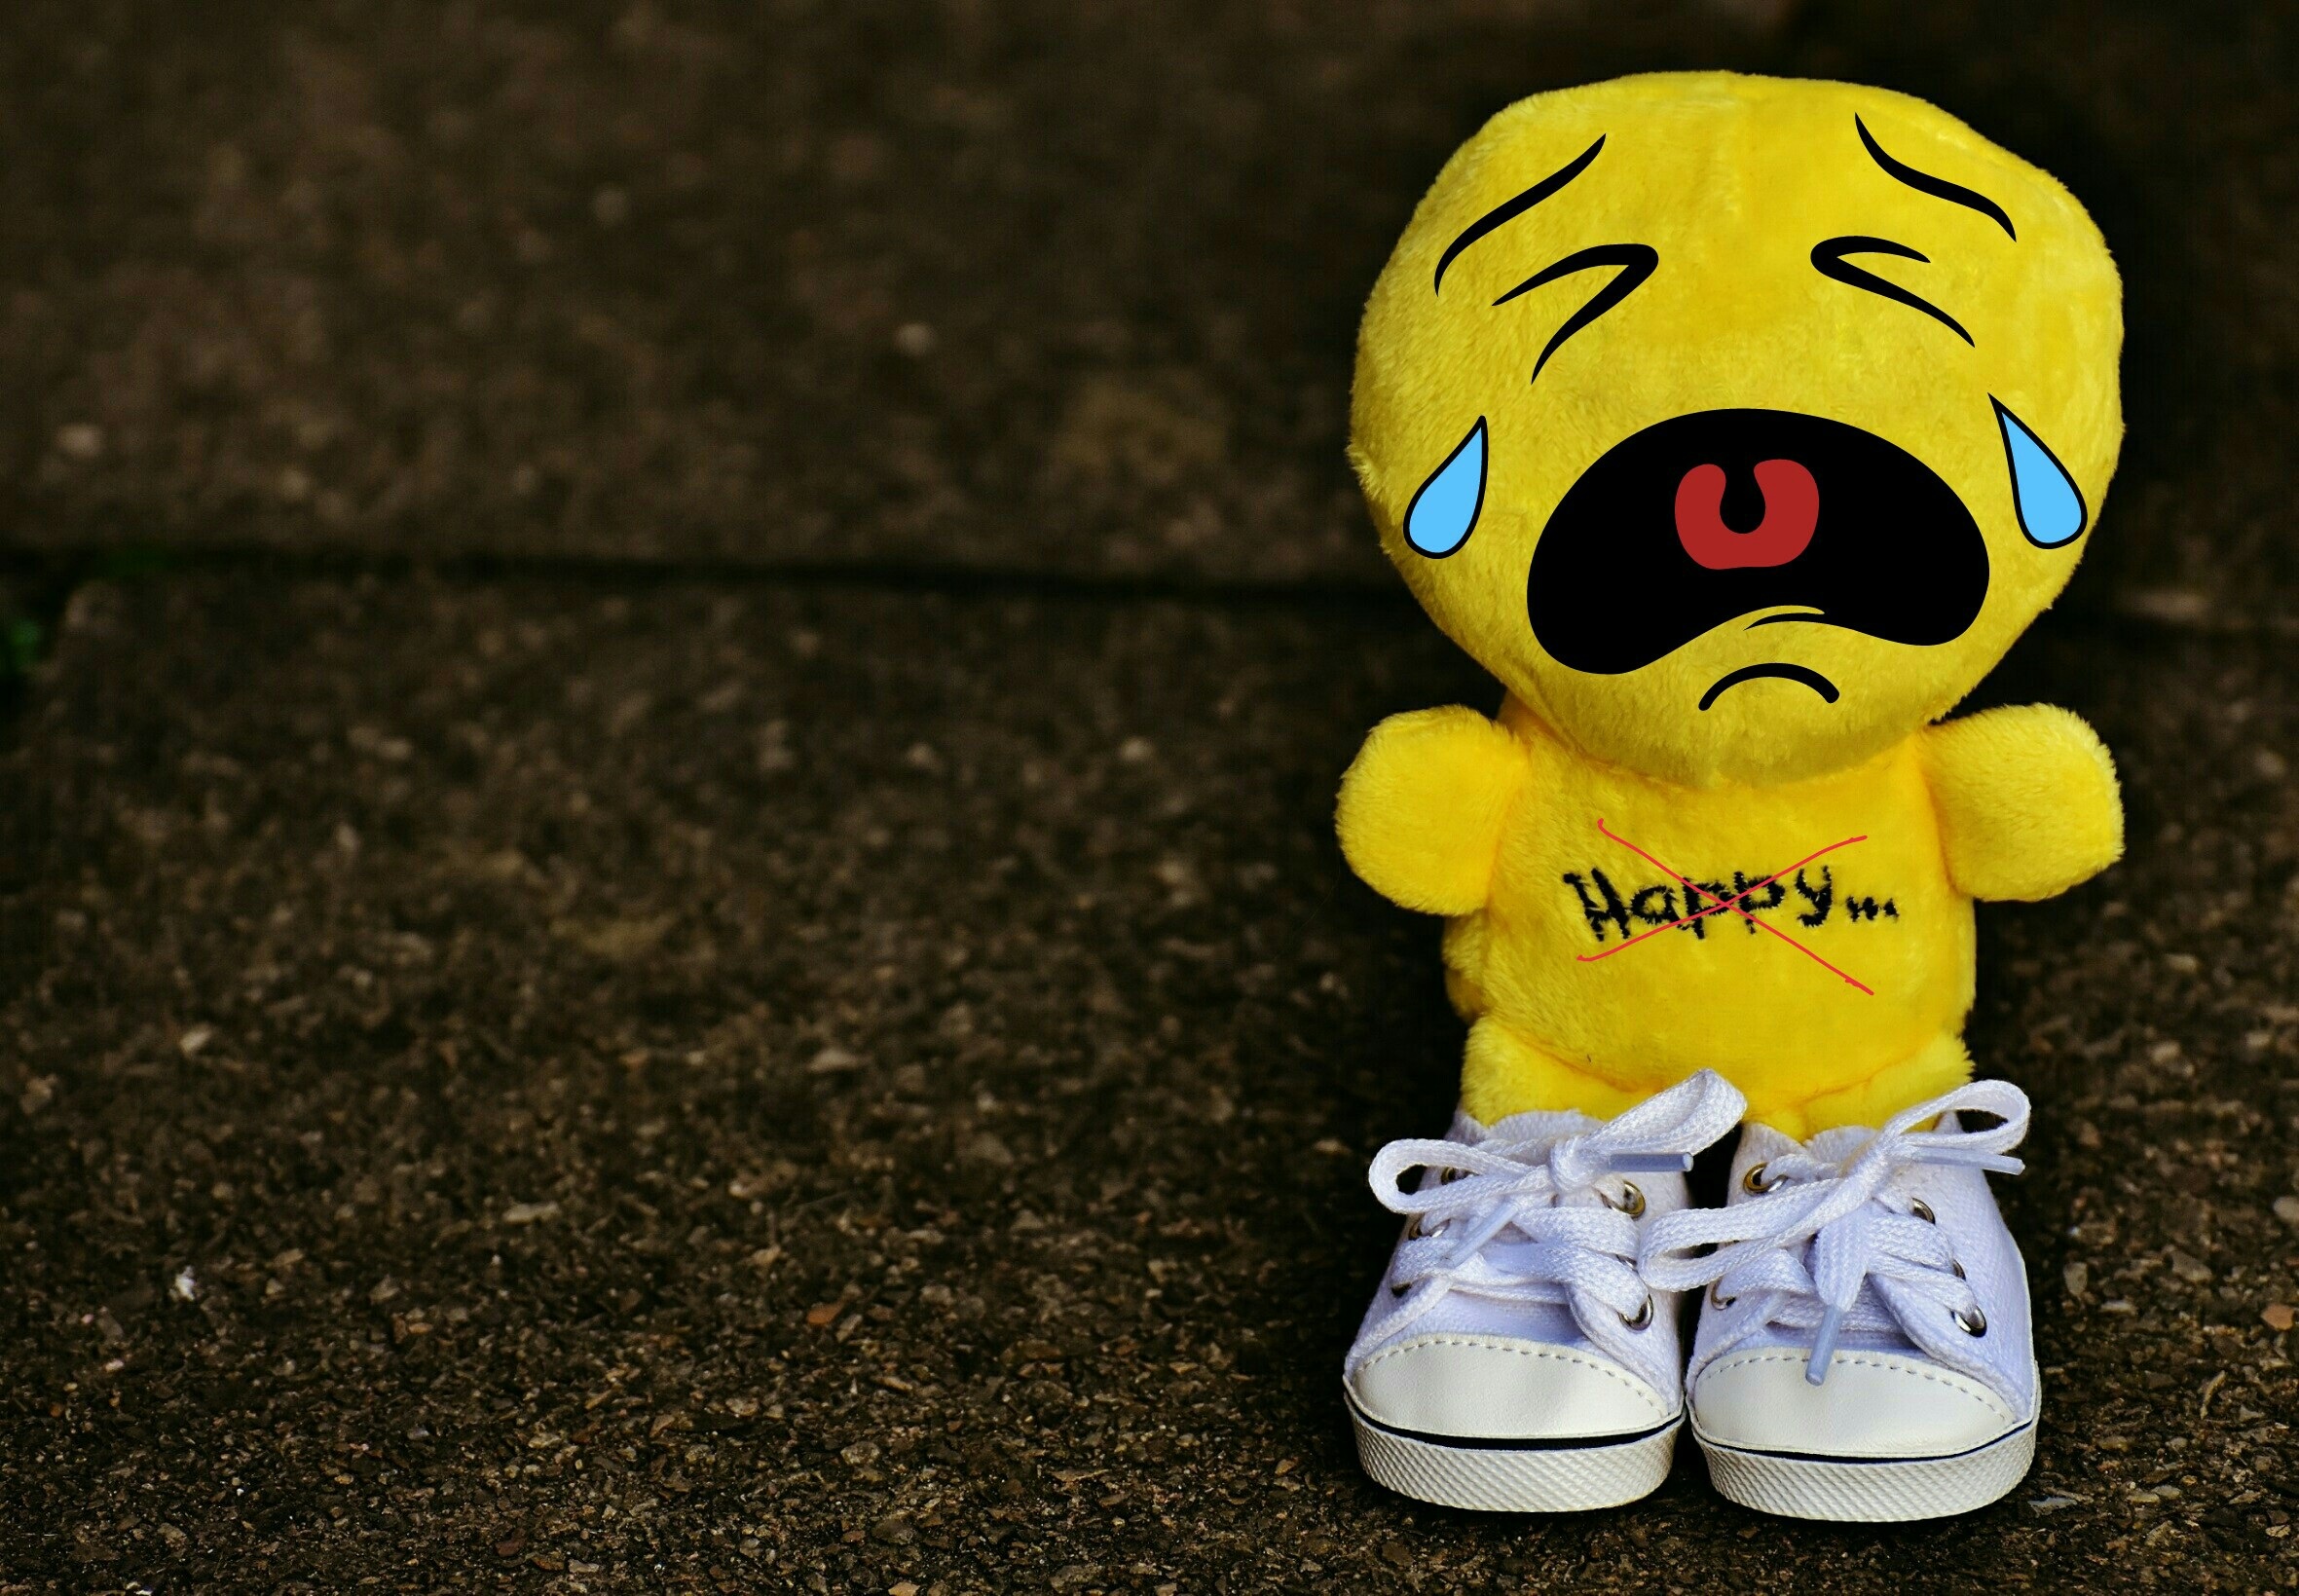
sweet, cute, green, blue, yellow, toy, material, cry, start, textile, sad, happy, sneakers, funny, day, plush, emotion, beginning, smiley, emoticon, keep smiling, stuffed toy